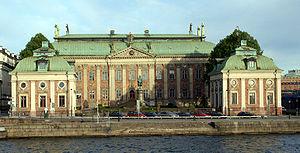
Riddarhuset, est l'assemblée de la noblesse suédoise. Entre le XVIIᵉ et le XIXᵉ siècle, elle a été une chambre des États généraux du royaume, équivalent de la Chambre des lords britannique.
L'histoire architecturale de Stockholm remonte au tout début du XIIIᵉ siècle. D'après certaines sources, il est possible qu'une tour défensive ait été édifiée sur l'île de Stadsholmen aux environs de l'an 1200, voire à la fin du XIIᵉ siècle.